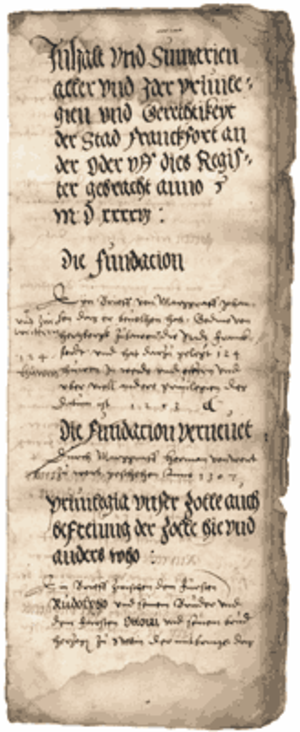
Johan 1. af Brandenburg / Liv / Formynderskabstiden
Oprindelig bekendtgørelse fra Johan 1. fra 1253 om Frankfurt an der Oders (Vrankenvorde) opnåelse af bystatus.
Johan 1. af Brandenburg var fra 1220 til sin død markgreve af Brandenburg sammen med sin bror, Otto 3. også kaldet Otto den Fromme.